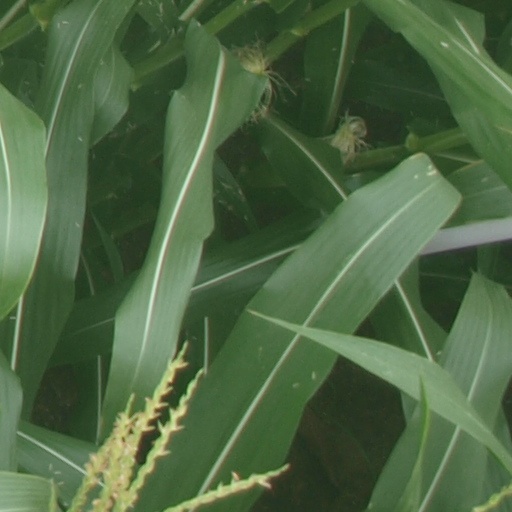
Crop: maize; corn